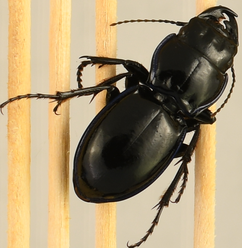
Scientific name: Pasimachus elongatus
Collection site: Central Plains Experimental Range NEON (CPER), plot CPER_006